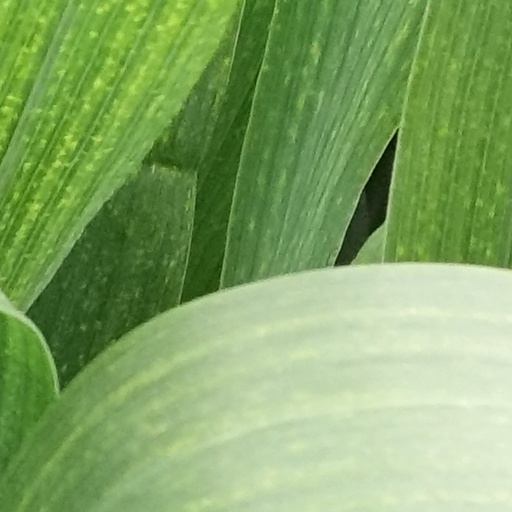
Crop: wheat